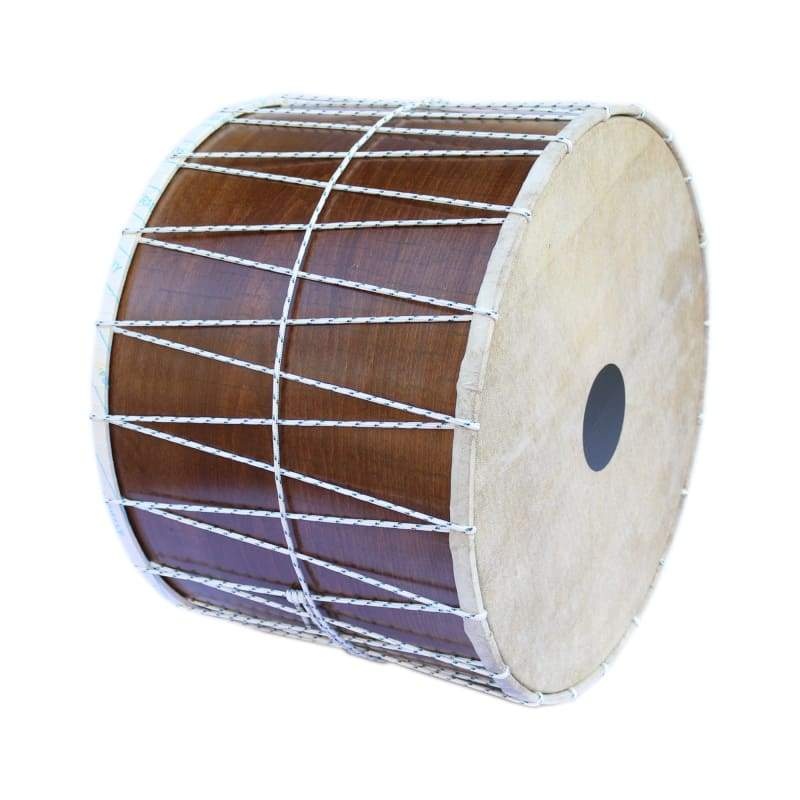
Profesyonel Davul YSD-303
Profesyonel Davul YSD-303 Deri: Bir tarafı plastik diğer tarafı keçi derisi. Kasnak: Ceviz Deri çapı: 50 cm Yükseklik: 38 cm Yumuşak kılıf, kemer, tokmak ve çubuk ile geliiyor.
Brand: Sala
Category: Arts & Entertainment > Hobbies & Creative Arts > Musical Instruments > Percussion > Hand Percussion > Hand Drums > Tablas > Dayans